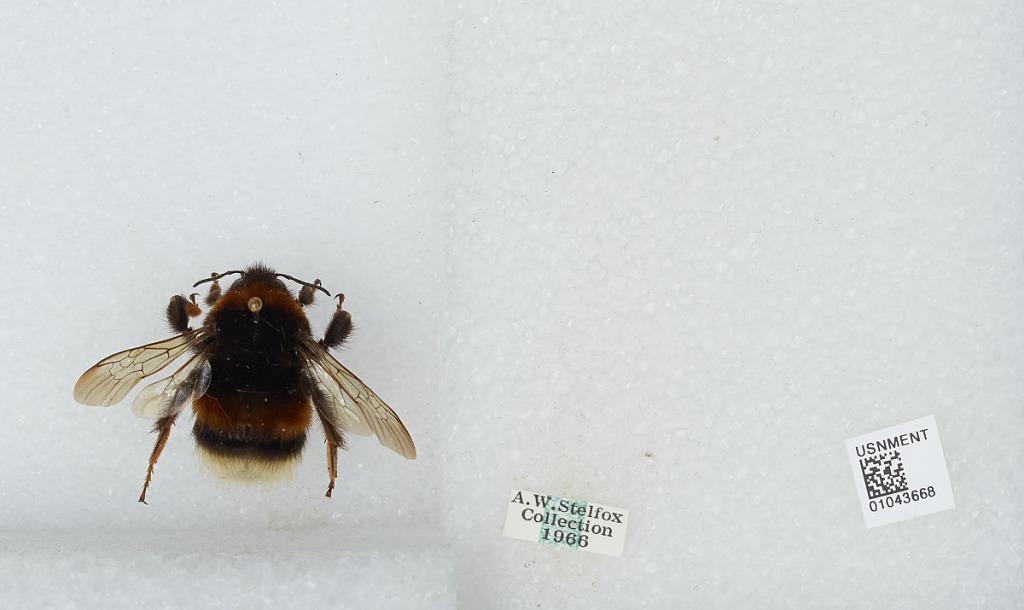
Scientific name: Bombus sp.